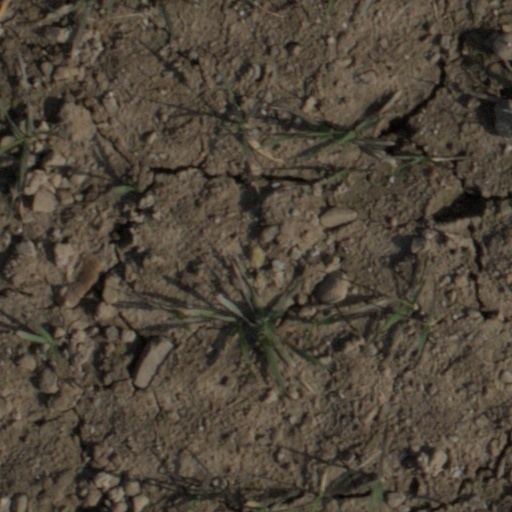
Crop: wheat